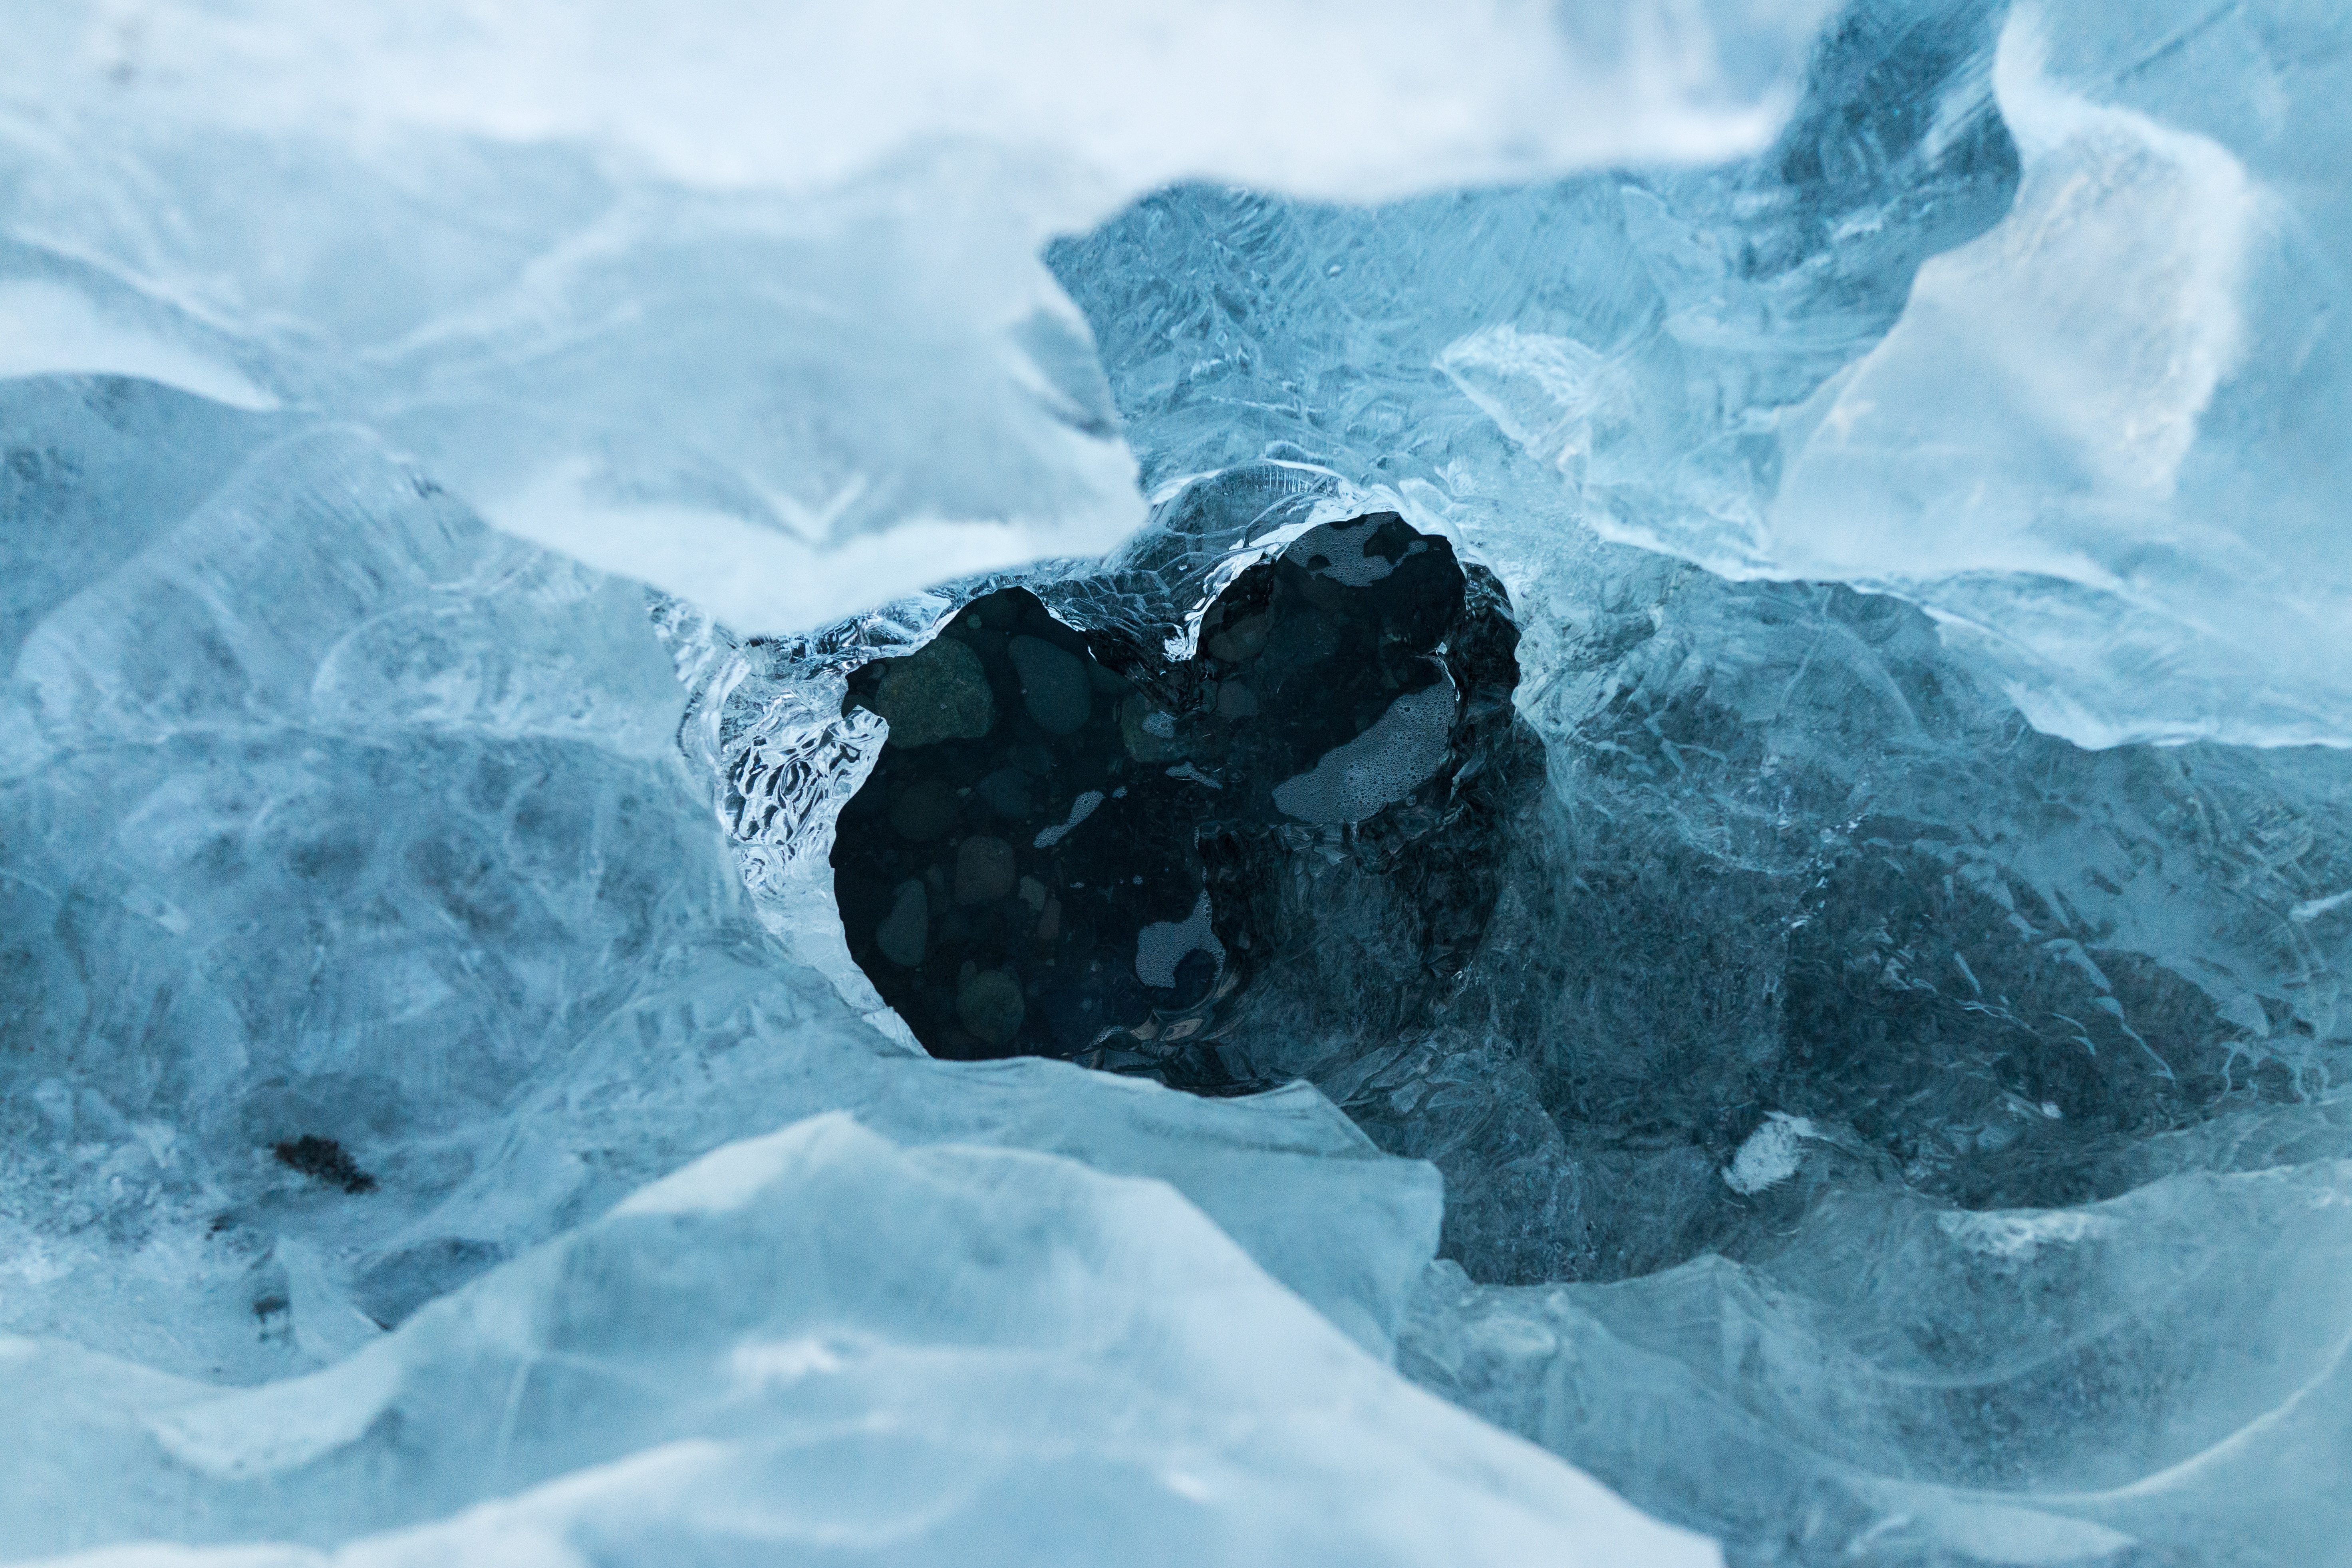
mountain, mountain range, ice, glacier, arctic, iceberg, melting, freezing, landform, arctic ocean, geographical feature, glacial landform, geological phenomenon, ice cap, sea ice